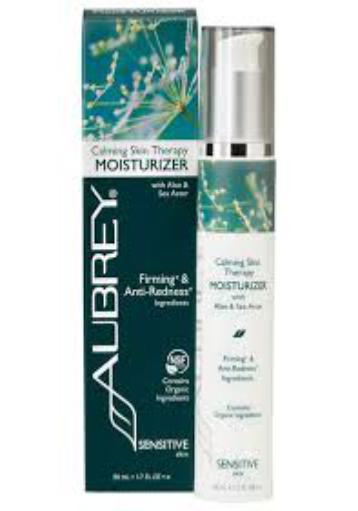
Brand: Aubrey Organics
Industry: Necessities